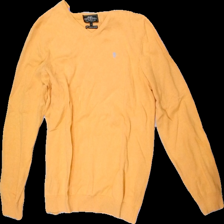
View: front
Type: Sweater
Category: Ladies
Brand: Hamton Republic (Kappahl)
Colors: Orange
Material: 100% Cotton
Cut: Regular, V-collar
Size: M
Stains: Minor
Damage: Stain
Damage location: bottom right
Damage 2: stain
Damage 2 location: bottom left
Price range: <50
Recommended usage: Reuse
Description: Knitted orange sweater